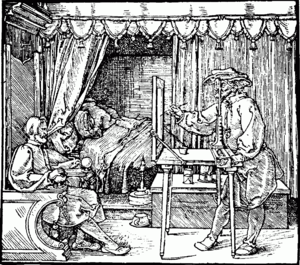
La perspective linéaire est la partie de la perspective qui permet de construire, sur une surface plane, le contour d'un sujet vu depuis un point de vue déterminé. On appelle aussi ce procédé des arts graphiques perspective conique, classique, centrale, albertienne, optique.